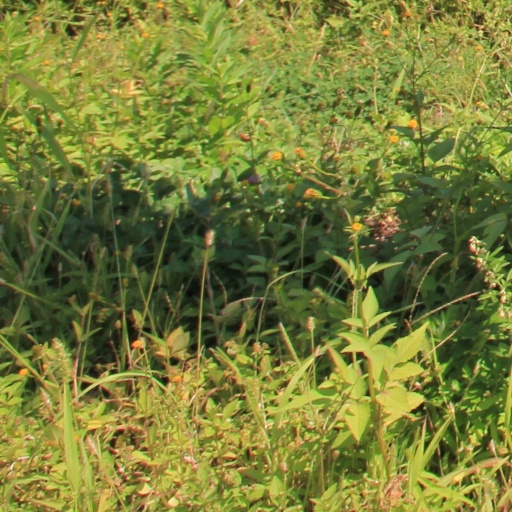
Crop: grape